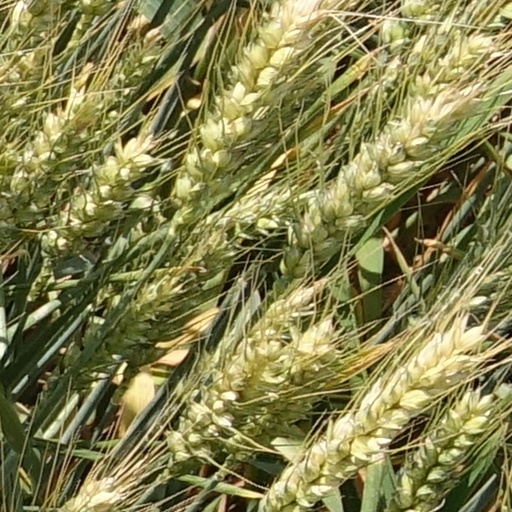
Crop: wheat